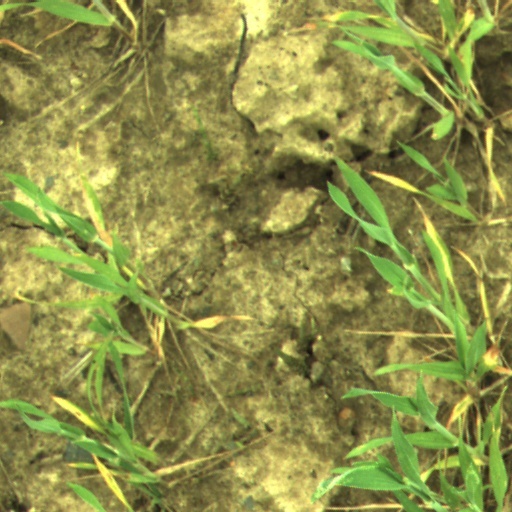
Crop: wheat